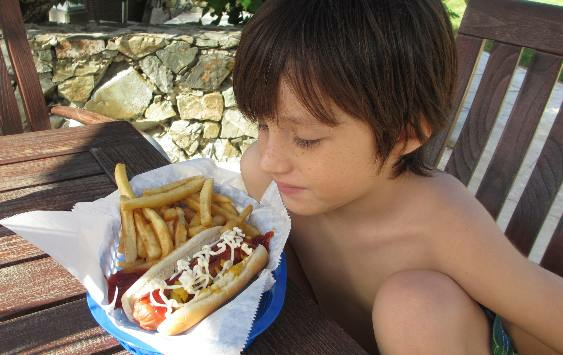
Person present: Yes